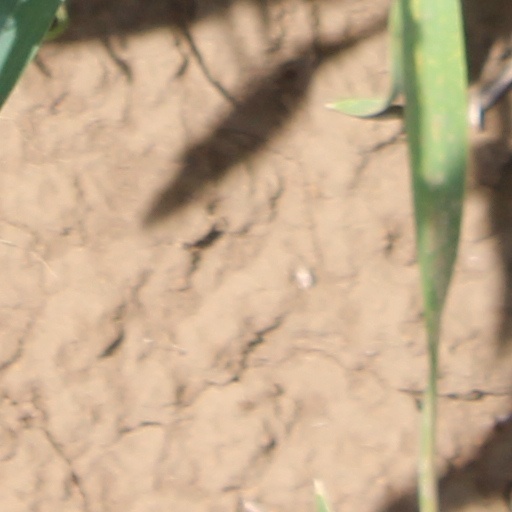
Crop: wheat